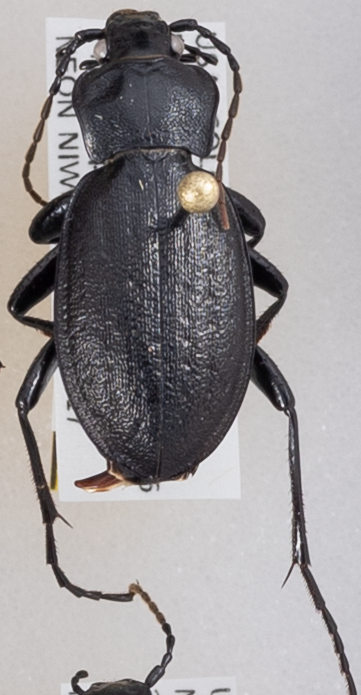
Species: Carabus taedatus
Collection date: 2018-07-17
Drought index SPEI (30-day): -0.734
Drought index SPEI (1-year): -0.54
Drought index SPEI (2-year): -0.03